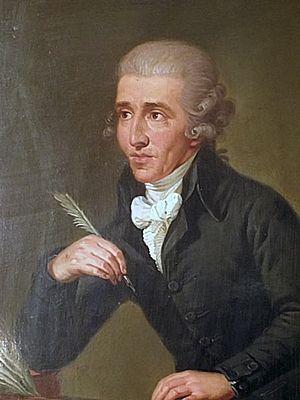
Portrait par Ludwig Guttenbrunn (v. 1770). 日本語: 古典派を代表する作曲家フランツ・ヨセフ・ハイドン(1732-1809)没。
Luigi Boccherini, né le 19 février 1743 à Lucques et mort le 28 mai 1805 à Madrid, est un compositeur et violoncelliste italien de la période classique. Avec Joseph Haydn et Wolfgang Amadeus Mozart, il est considéré comme l'un des plus importants compositeurs de musique de chambre pour cordes de la seconde moitié du XVIIIᵉ siècle.
Ludwig Guttenbrunn, né en 1750 à Vienne ou à Krems et mort le 15 janvier 1819 à Francfort-sur-le-Main, est un peintre autrichien, spécialisé dans les portraits de cour et de l'aristocratie de son époque. Il fut actif à Vienne et en France, puis surtout à Saint-Pétersbourg.
Joseph Haydn — il n'utilisait jamais son premier prénom —, né à Rohrau sur la Leitha en Basse-Autriche, le 31 mars 1732 et mort à Vienne le 31 mai 1809, est un compositeur autrichien. Il incarne le classicisme viennois au même titre que Mozart et Beethoven, les trois compositeurs étant regroupés par la postérité sous le vocable de « trinité classique viennoise ».